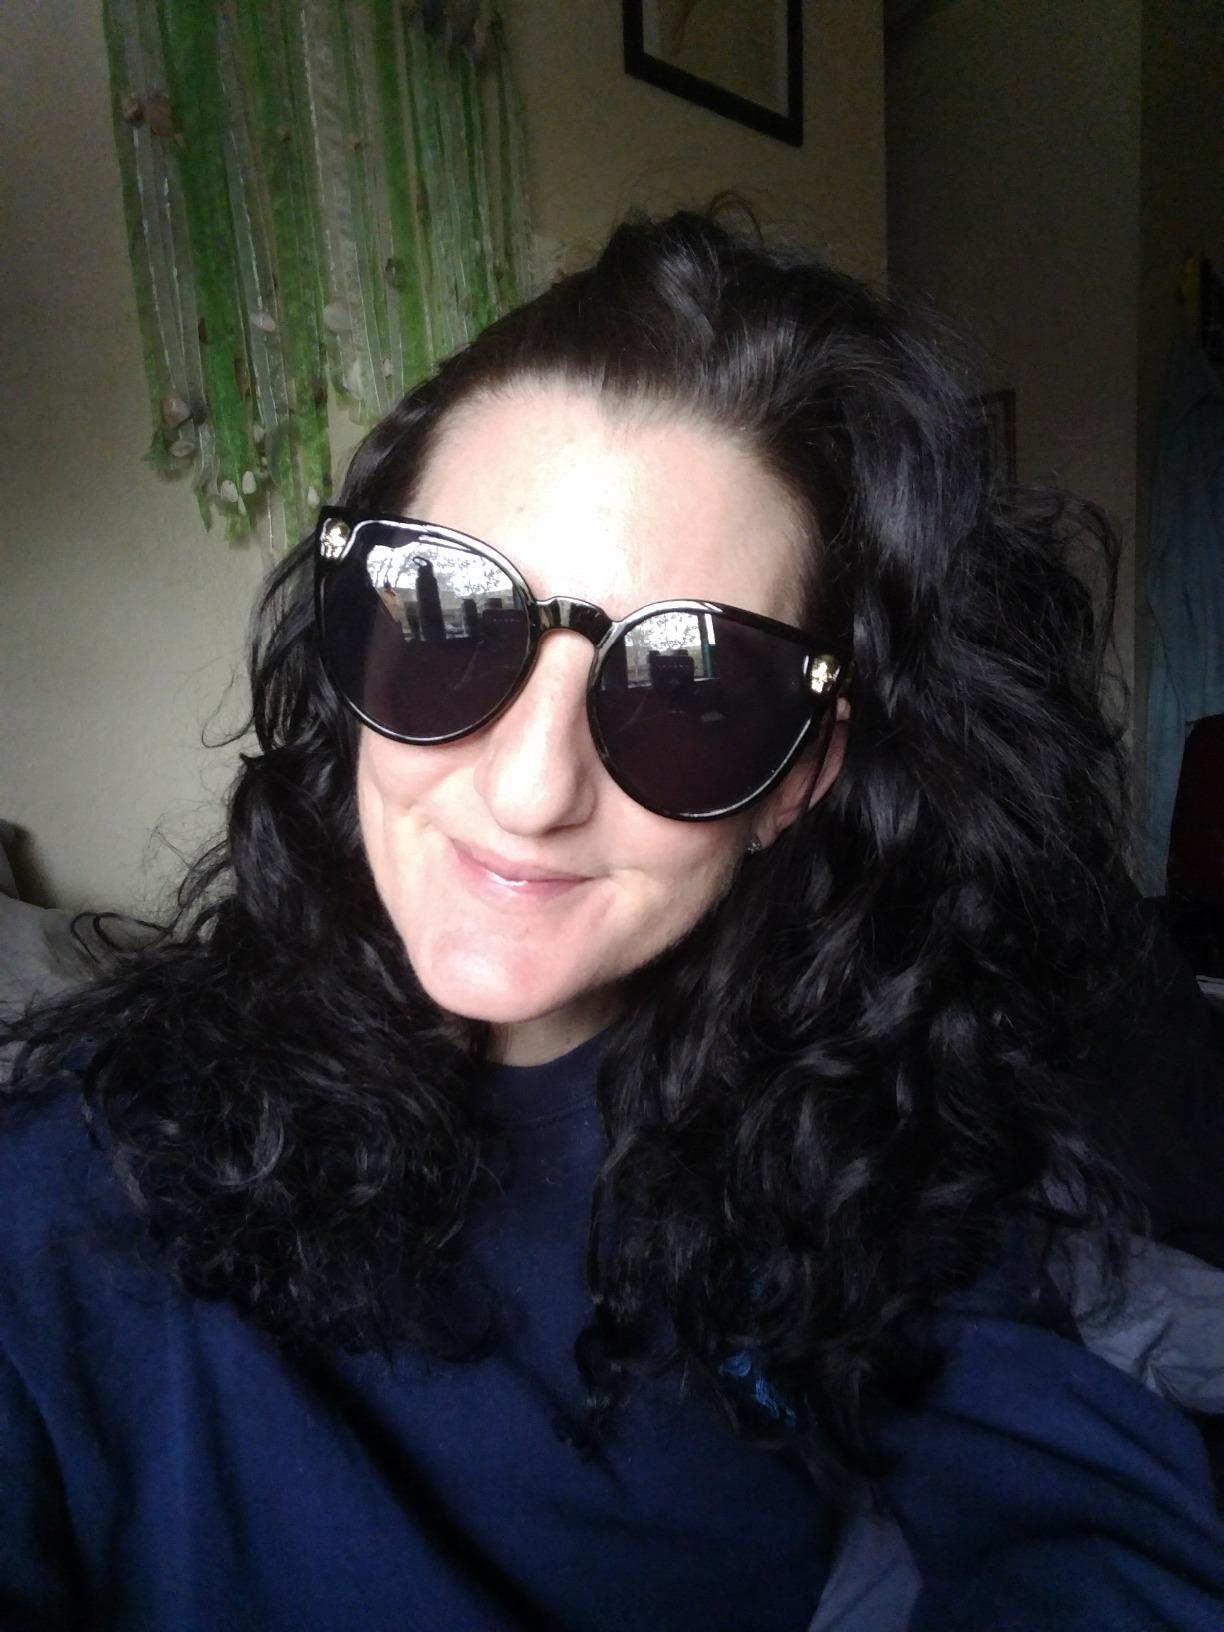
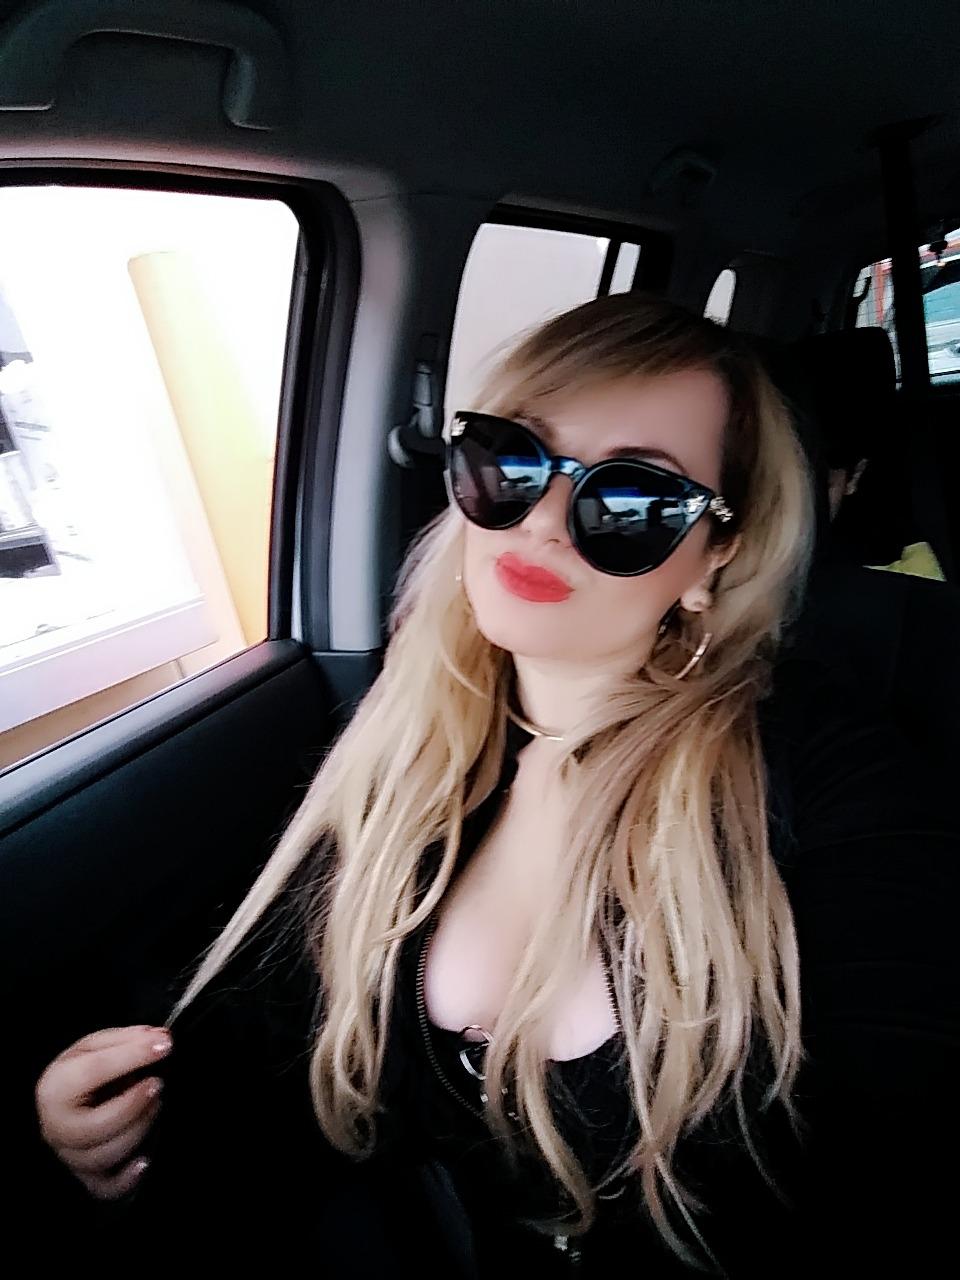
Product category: accessories_sunglasses
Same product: yes